U. R. Ananthamurthy

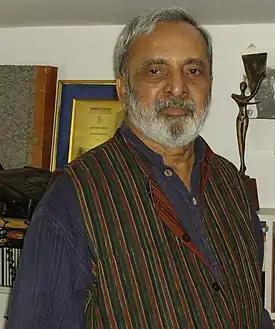

Udupi Rajagopalacharya Ananthamurthy (21 December 1932 – 22 August 2014) was an Indian contemporary writer and critic in the Kannada language. He was born in Thirtahalli Taluk and is considered one of the pioneers of the Navya movement. In 1994, he became the sixth Kannada writer to be honored with the Jnanpith Award, the highest literary honour conferred in India. In 1998, he received the Padma Bhushan award from the Government of India. He was the vice-chancellor of Mahatma Gandhi University in Kerala during the late 1980s. He was one of the finalists of Man Booker International Prize for the year 2013. He remained a fervent critic of nationalistic political parties until his death from kidney failure and cardiac arrest on 22 August 2014.